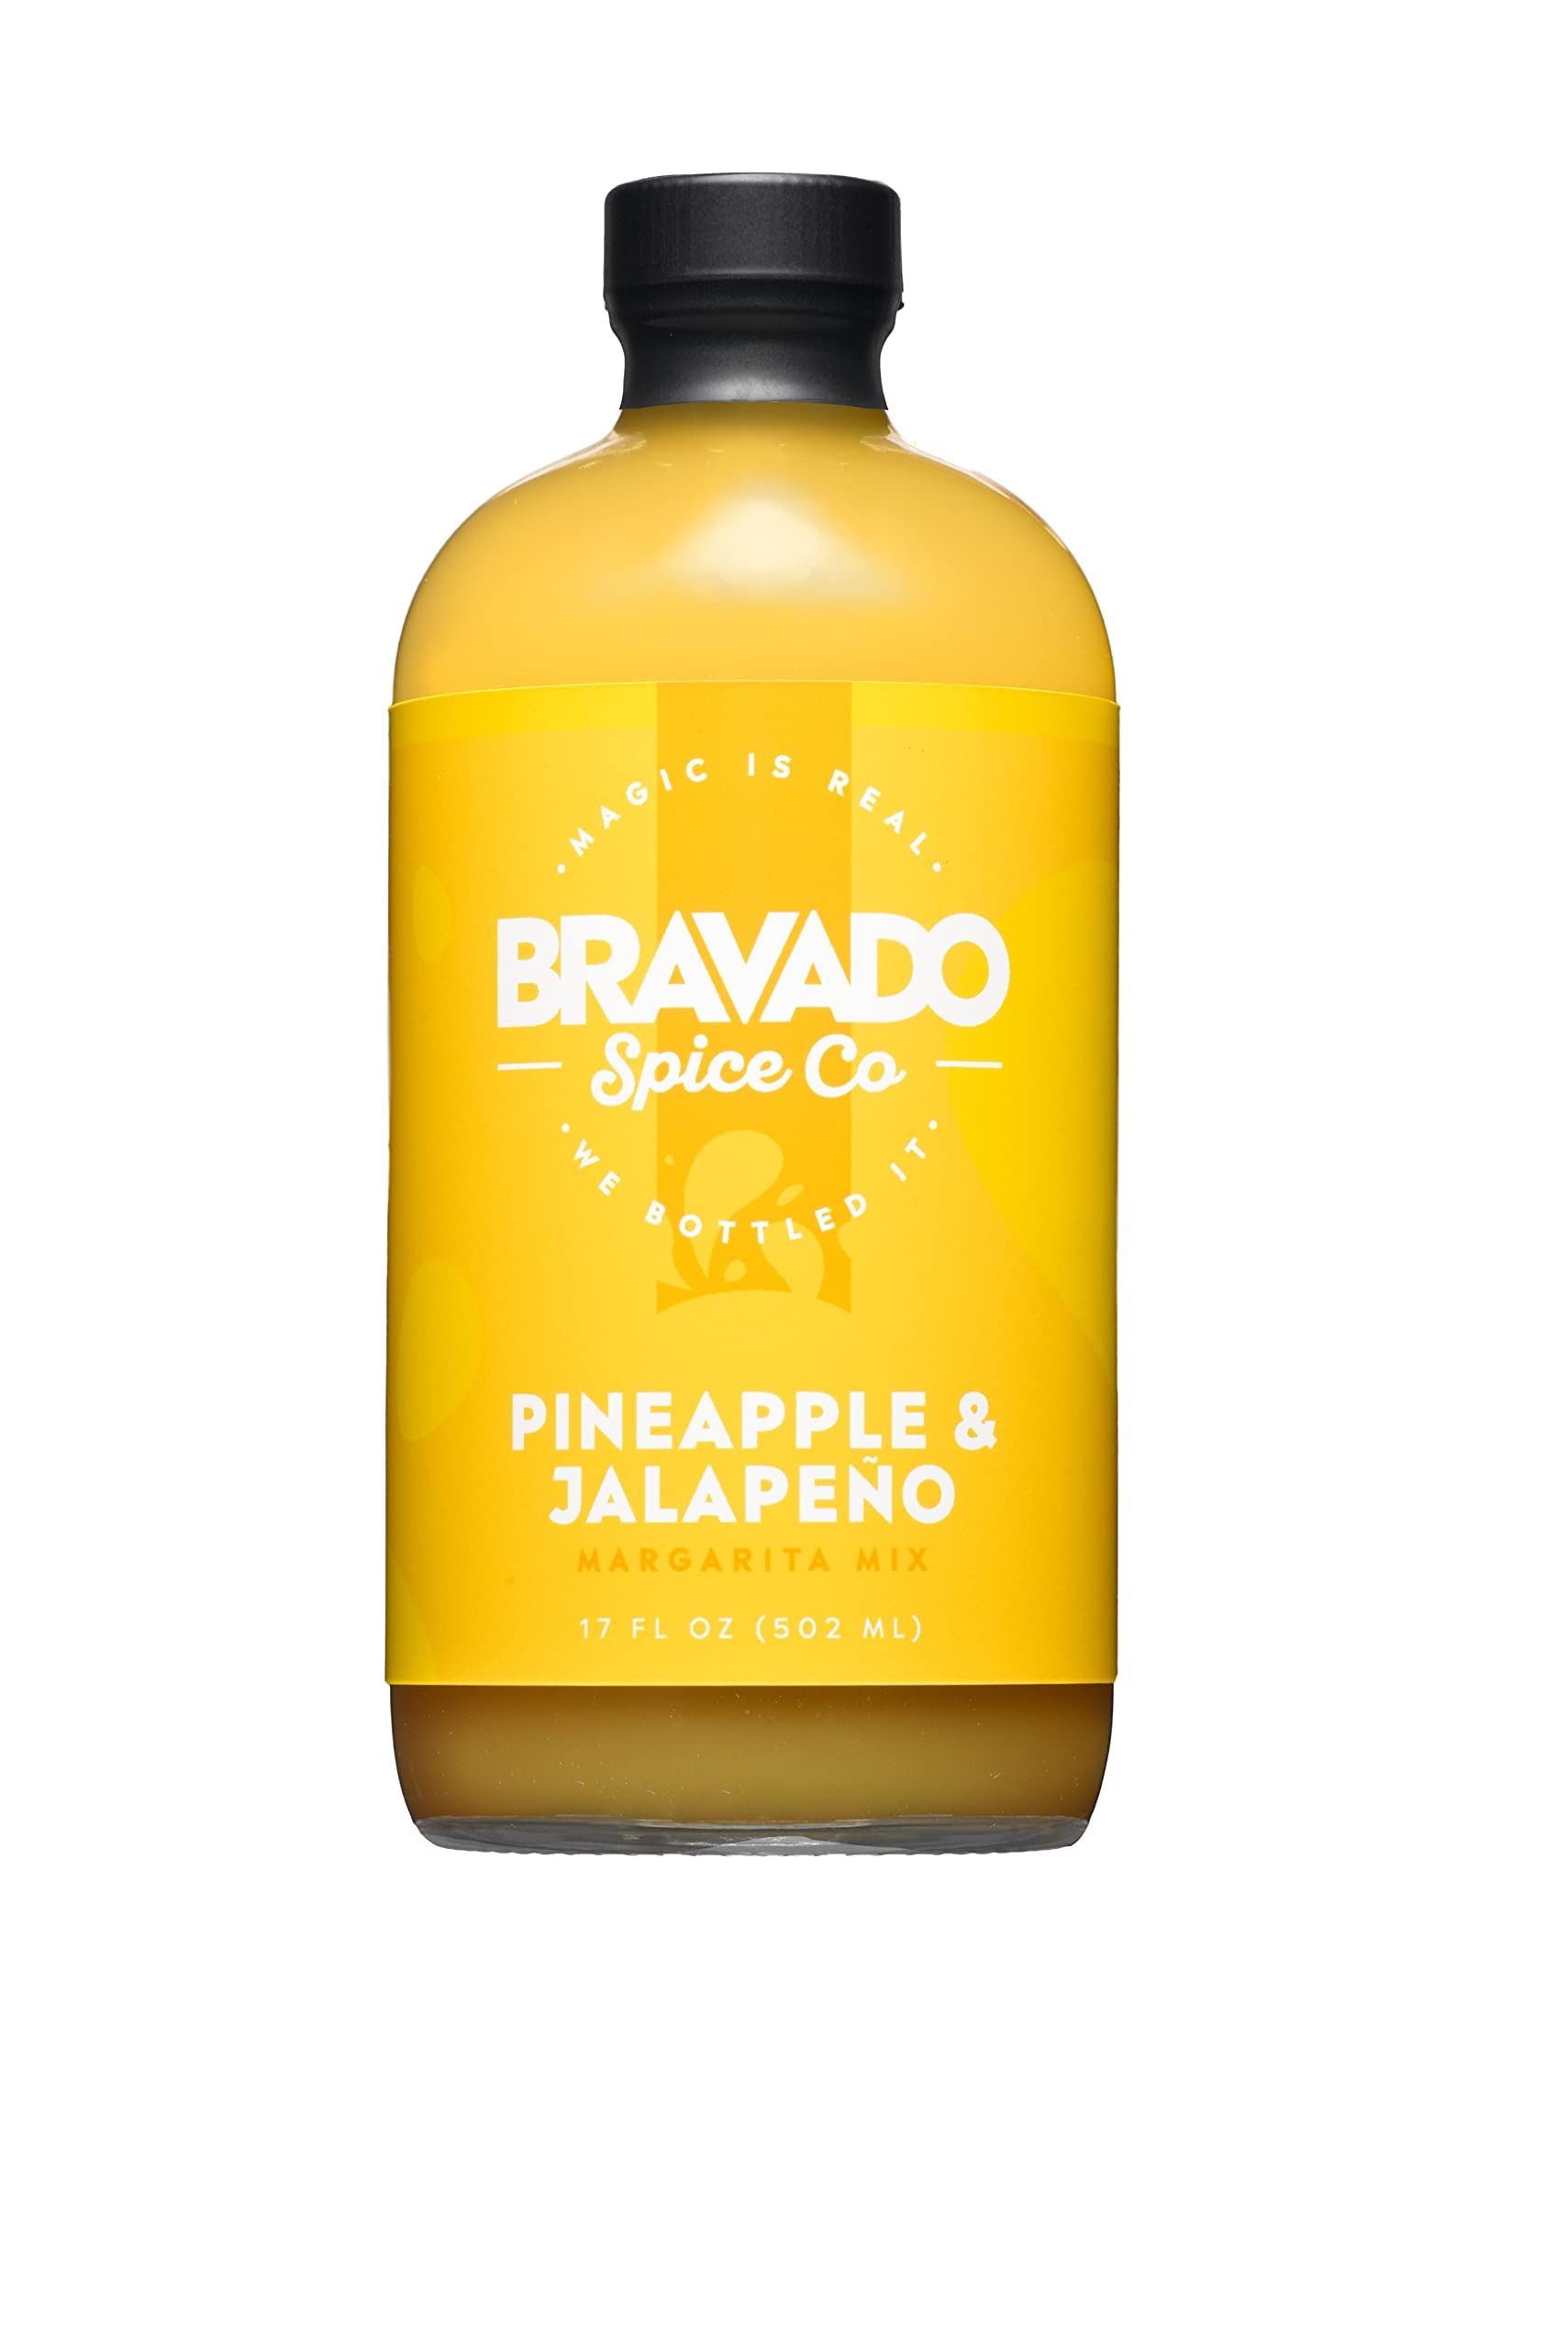
Item Name: Pineapple & Jalapeno Margarita Mix By Bravado Spice Gluten Free, Vegan, Low Carb, Paleo Margarita Mix All Natural 37oz Bottle Award Winning Gourmet Margarita MiX…
Bullet Point 1: All Natural
Bullet Point 2: Made in Texas
Bullet Point 3: No Artifical Preservatives
Bullet Point 4: Non GMO
Product Description: Succulent pineapple and fresh juiced jalapeño come together to create the ultimate margarita mix. This delicious concoction is perfect for sharing!
Value: 35.0
Unit: Fl Oz

Price: 17.99